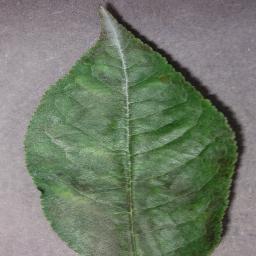
Label: Cherry___Powdery_mildew